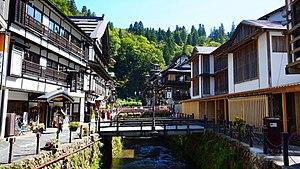
Obanazawa est une ville de la préfecture de Yamagata, dans le Nord de l'île de Honshū, au Japon.